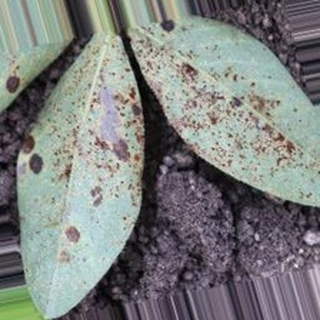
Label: groundnut_rust